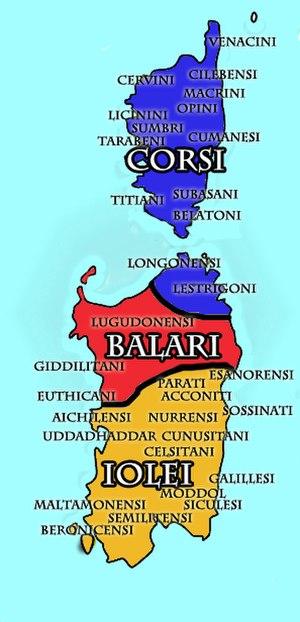
La Culture torréenne est une civilisation qui s'est développée en Corse, principalement dans la région située au sud d'Ajaccio, au cours de la seconde moitié du IIᵉ millénaire av. J.‑C. Le bâtiment caractéristique de cette culture est la « torre », la version Corse du « nuraghe » sarde. Les torri étaient néanmoins plus petites et moins impressionnantes que les nuraghes. Selon certains spécialistes, la culture nuragique et la culture torréenne étaient étroitement liés.
La Culture d'Arzachena est une culture prénuragique, une branche de la culture d'Ozieri qui s'est développée en Sardaigne de 4300 à 3700 av. J.C. Elle tire son nom de la localité d'Arzachena, en Sardaigne du Nord. L'influence de la culture s’est étendue aussi à la Corse voisine et c'est pour cette raison qu'elle est parfois appelée « Culture Gallo Gallurese ». Cette civilisation, contrairement à sa branche principale d'Ozieri concernait uniquement la région Gallura. Sa datation reste néanmoins encore discutée.
Le paléosarde désigne l'ensemble de langues parlées dans les îles de Sardaigne et Corse pendant la période nuragique, c'est-à-dire avant que les habitants des îles n'adoptent le latin.
Les Ilienses ou Iolei sont une antique population nuragique de la Sardaigne méridionale. Pendant l'époque de la culture nuragique, l'antique tribu des Ilienses est avec celles des Corses et des Bàlari une des principales ethnies de la population de la Sardaigne.
Les Corses sont une antique population nuragique de la Sardaigne et de la Corse. Ptolémée les cite pour la première fois dans son œuvre. Pendant l'époque de la culture nuragique, l'antique tribu des Corses est, avec celles des Bàlari et les Ilienses, une des principales ethnies de la population sarde.
Les Bàlari ou Balari sont une antique population nuragique de la région Logudoro en Sardaigne. Ptolémée les cite pour la première fois dans son œuvre. Pendant l'époque de la culture nuragique, l'antique tribu des Balari est avec celles des Corses et les Ilienses une des principales ethnies de la population de la Sardaigne.